Blue Cross of India

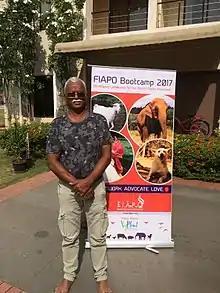
Dawn Williams, General Manager of Blue Cross of India, as faculty at FIAPO boot camp, Pune, December, 2017.

On 13 January 2013, the Blue Cross of India, along with a student's group known as 'spaaak' opened an aviary clinic at the Chennai centre to treat ailing birds. This is the city's first aviary clinic. The clinic was started with an investment of 800,000 collected by means of donations.